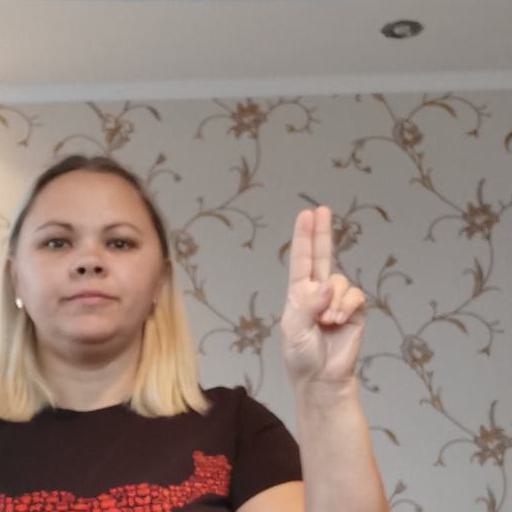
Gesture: two_up